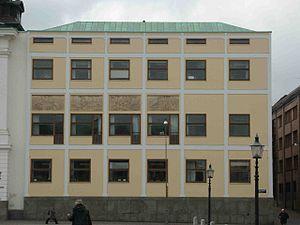
Gunnar Asplund, né le 22 septembre 1885 à Stockholm et mort le 20 octobre 1940, est un architecte suédois de renommée internationale, représentant du courant de l'architecture néoclassique des années 1920. Il a étudié à l'Institut royal de technologie de Stockholm où il obtint son diplôme d'architecte en 1909. Il a également étudié à la Klara Skolan, un institut privé dirigé par des architectes, où il a commencé à participer à des concours. Il fut à la fin de sa vie un pionnier du fonctionnalisme.